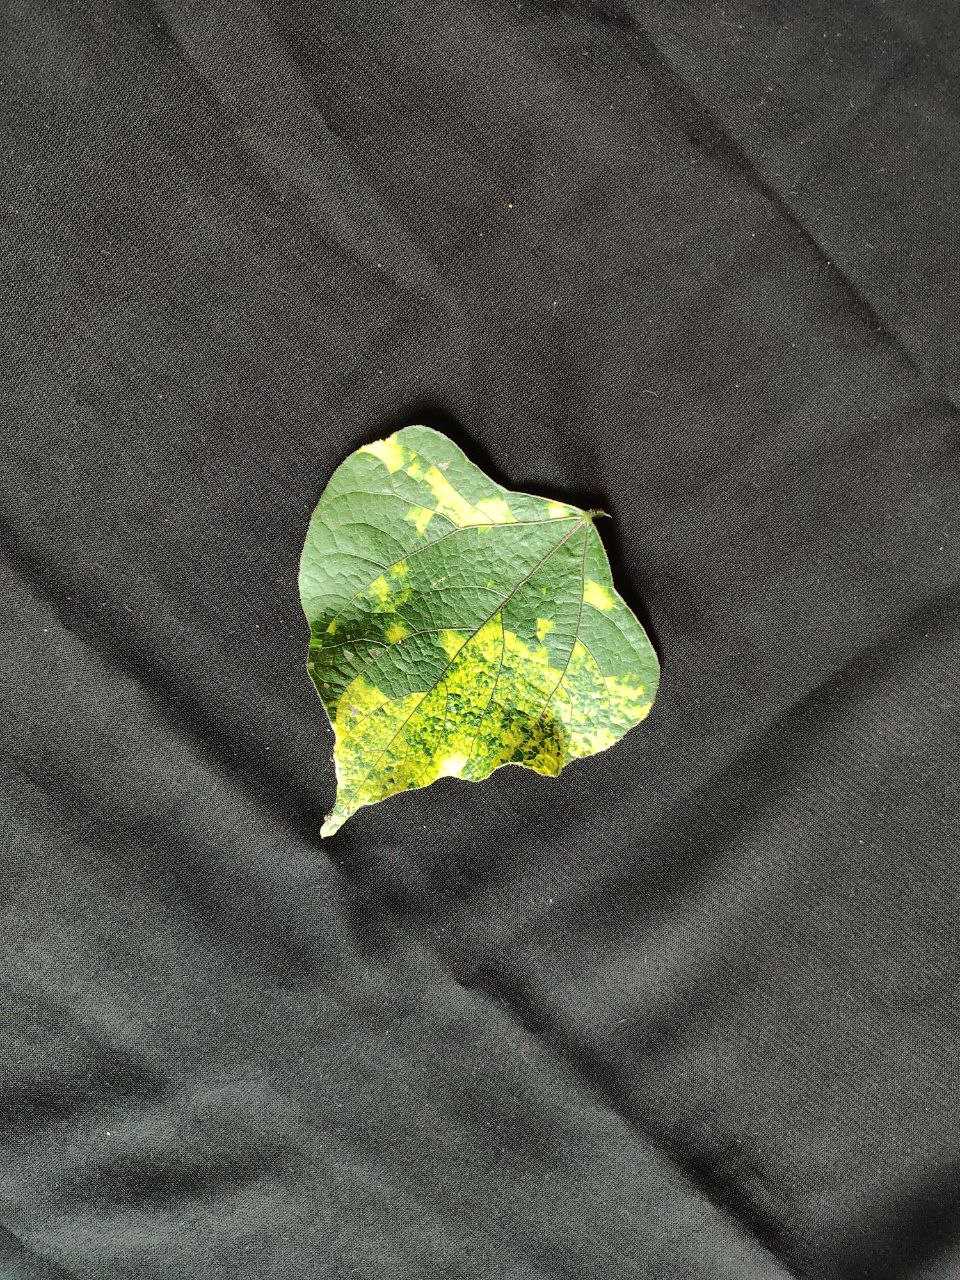
Crop: bean
Leaf condition: Mosaic Virus